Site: brandenburg
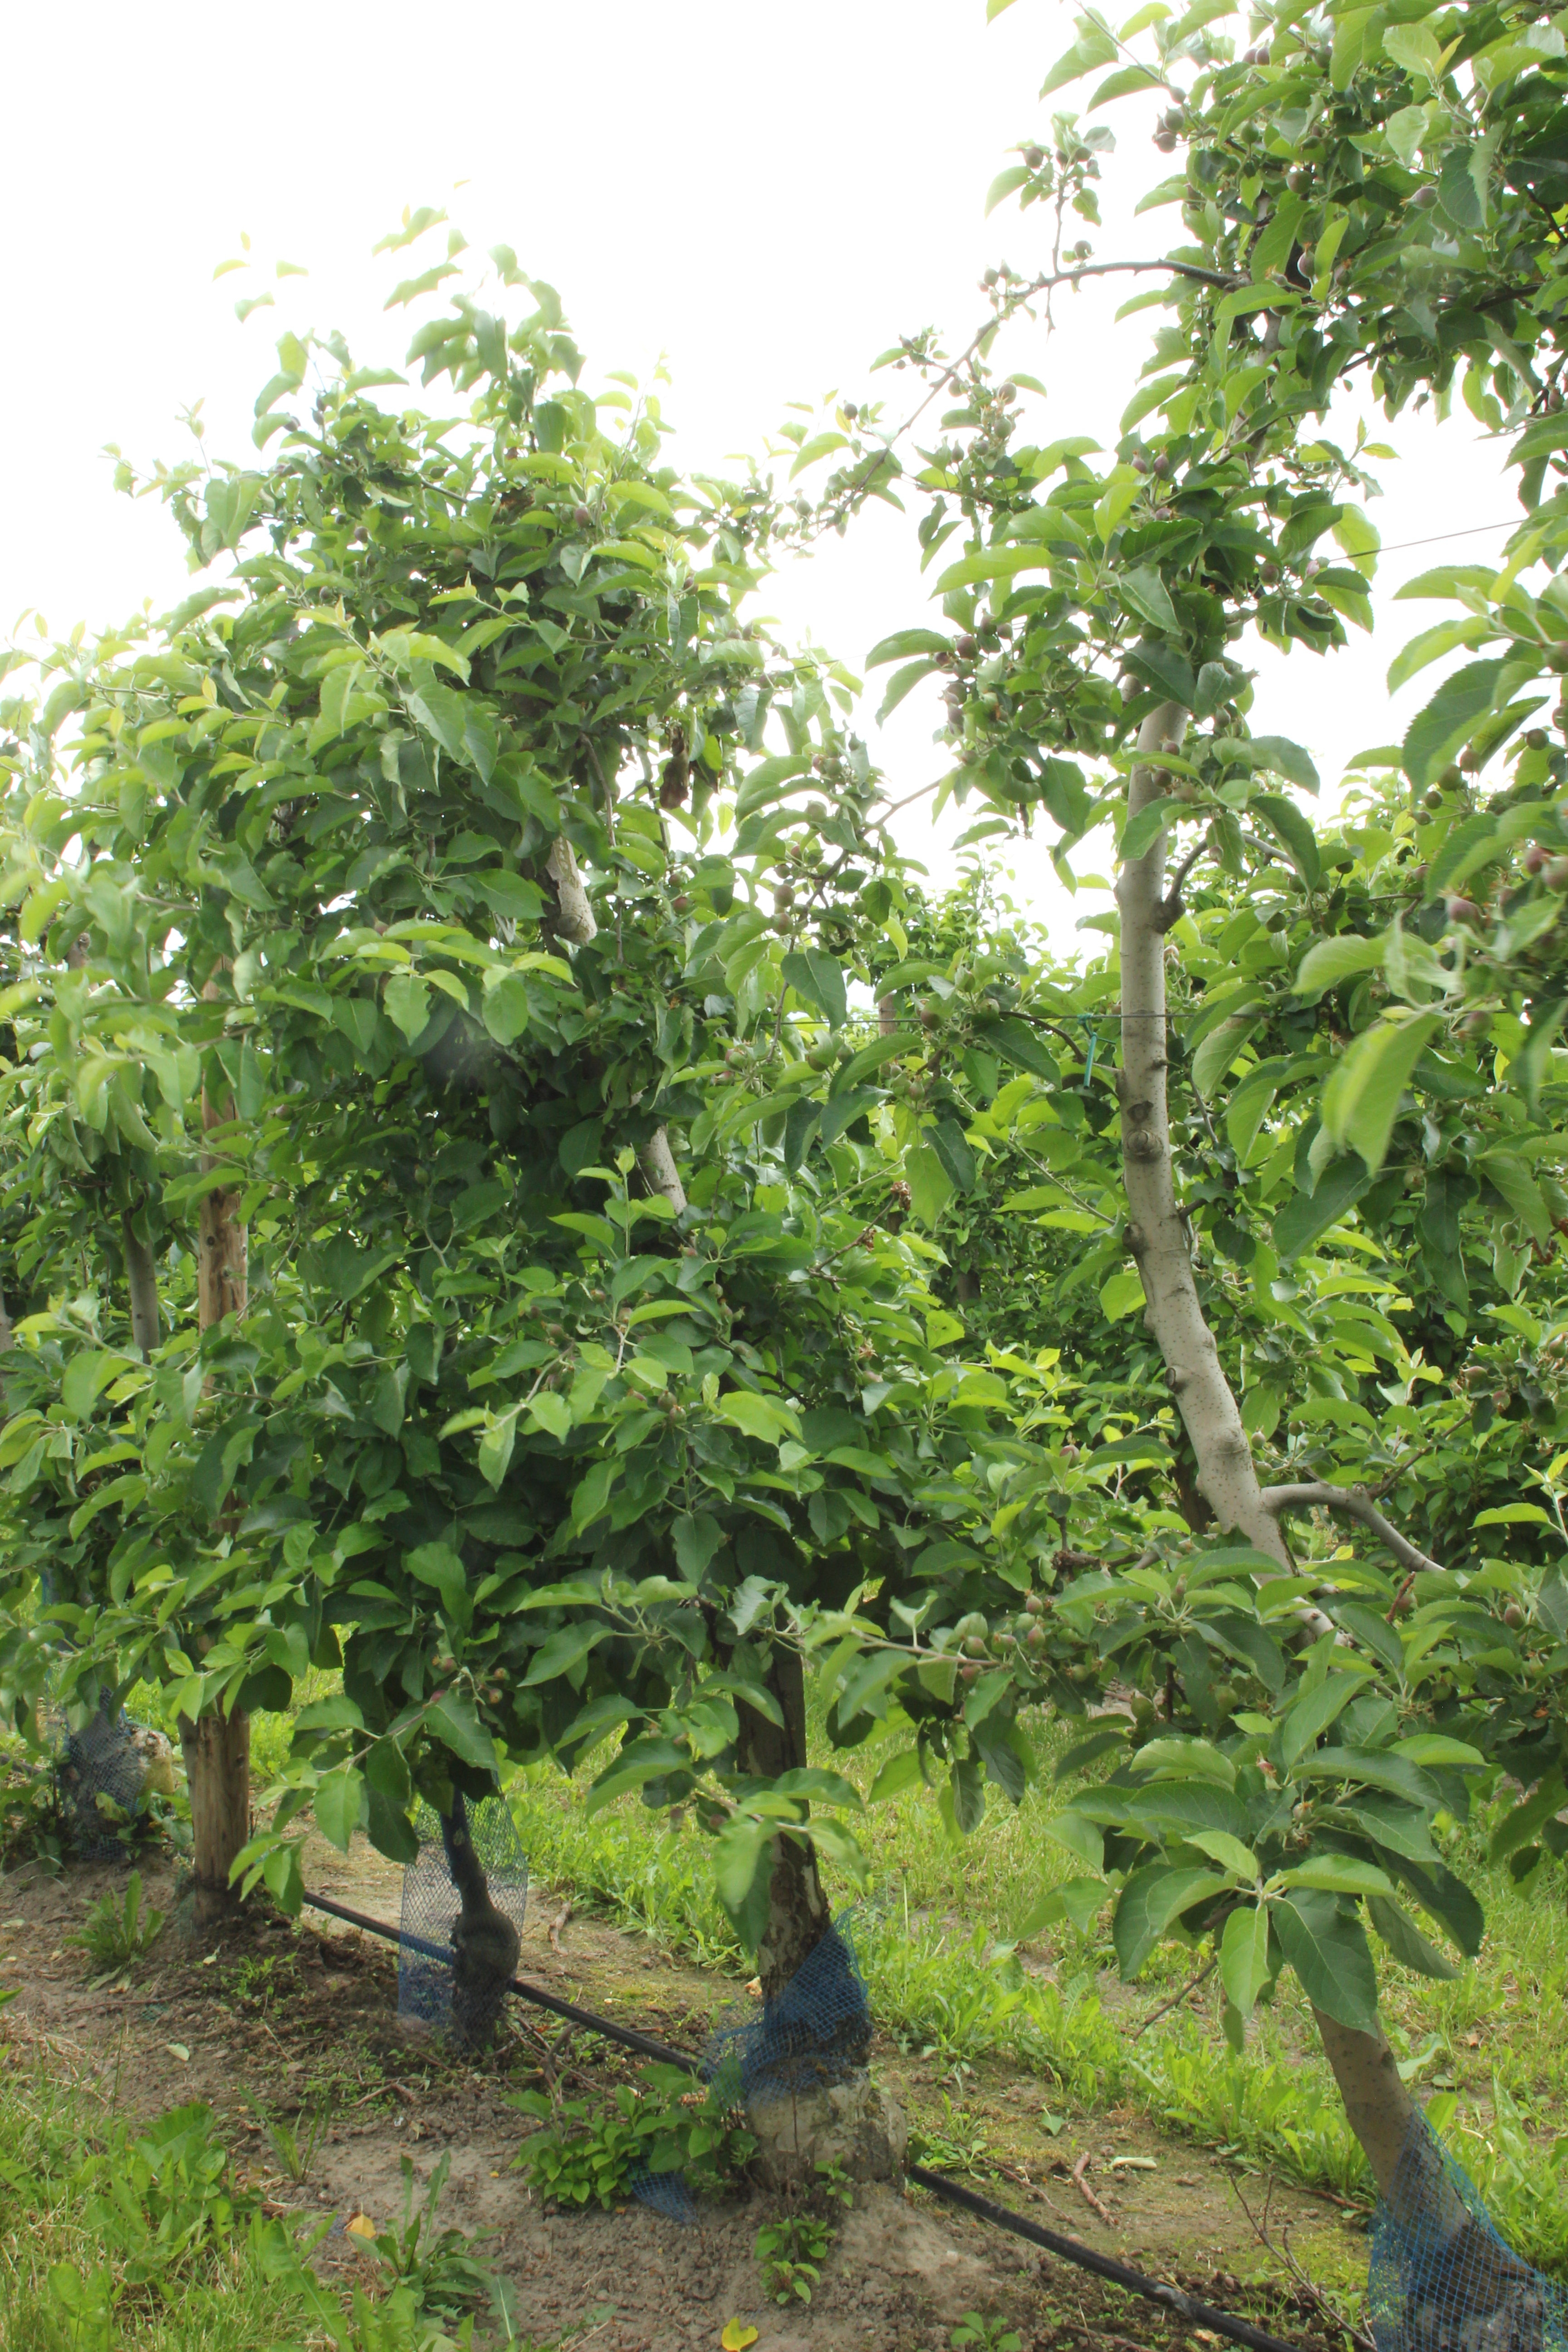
Growth stage (BBCH 72): Development of fruit